Mode (music)

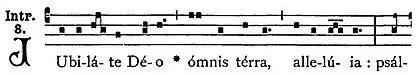
The introit "Jubilate Deo", from which Jubilate Sunday gets its name, is in Mode 8.

Tonaries, lists of chant titles grouped by mode, appear in western sources around the turn of the 9th century. The influence of developments in Byzantium, from Jerusalem and Damascus, for instance the works of Saints John of Damascus (d. 749) and Cosmas of Maiouma, are still not fully understood. The eight-fold division of the Latin modal system, in a four-by-two matrix, was certainly of Eastern provenance, originating probably in Syria or even in Jerusalem, and was transmitted from Byzantine sources to Carolingian practice and theory during the 8th century. However, the earlier Greek model for the Carolingian system was probably ordered like the later Byzantine "oktōēchos", that is, with the four principal (authentic) modes first, then the four plagals, whereas the Latin modes were always grouped the other way, with the authentics and plagals paired.